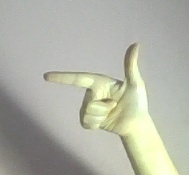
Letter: yaa